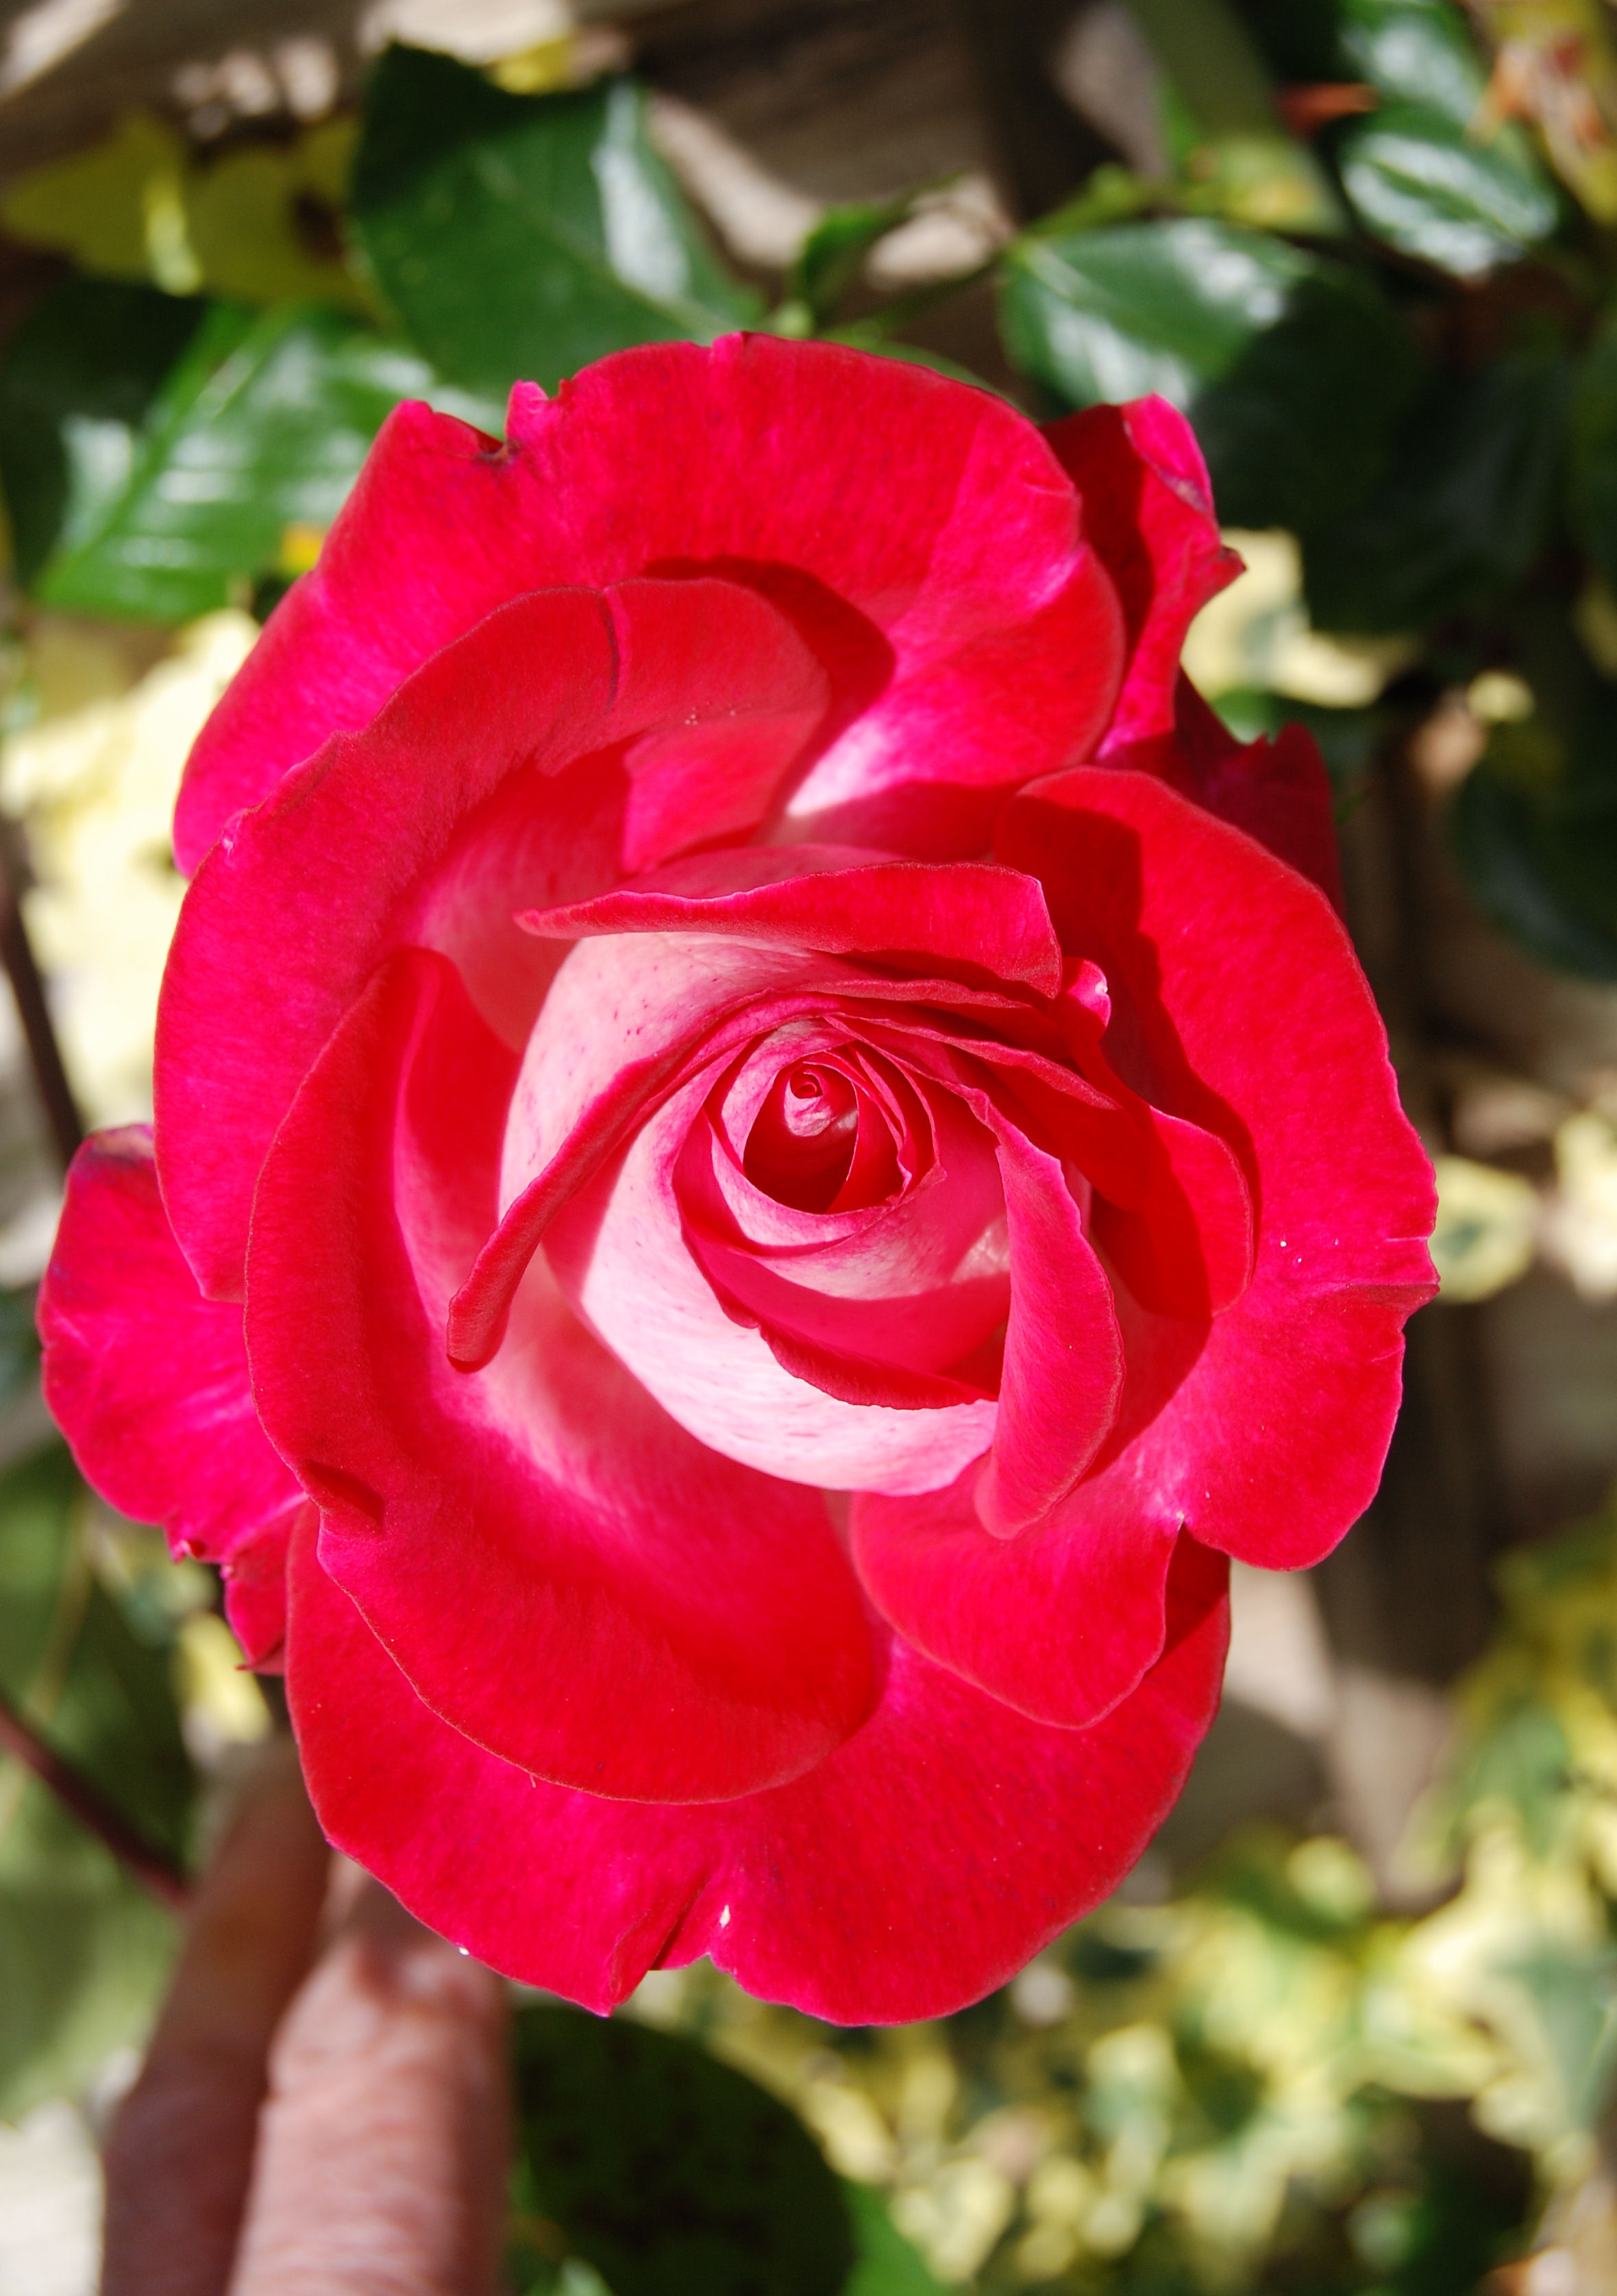
plant, flower, petal, bloom, floral, rose, red, pink, beauty, floribunda, flowering plant, garden roses, rose family, land plant, rosa centifolia, rose order